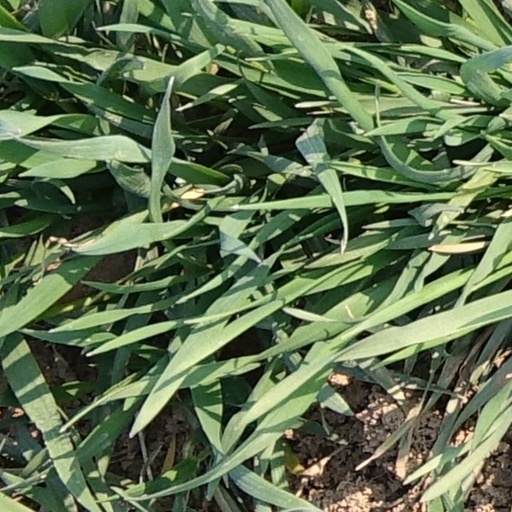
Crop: wheat